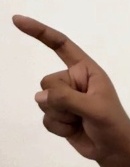
ASL sign: Z